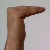
The image shows a hand gesture representing a space in Indian Sign Language.